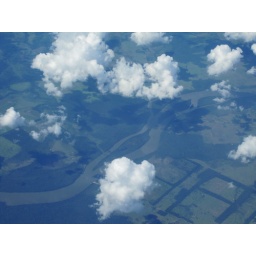
river and clouds over Brazil